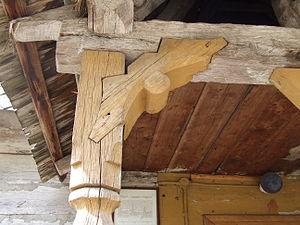
Une jambe de force est un élément qui sert à soutenir une construction, comme la charpente d'une maison.